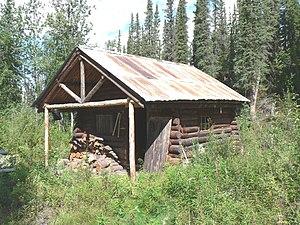
Cabine de patrouille inférieure Toklat, Parc National de Denali, Alaska, Etats-Unis
La Lower Toklat River Ranger Cabin No. 18 est une cabane en rondins et station de rangers américaine située dans le borough de Denali, en Alaska. Protégée au sein des parc national et réserve du Denali, elle est inscrite au Registre national des lieux historiques depuis le 25 novembre 1986.